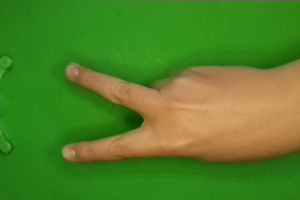
Label: scissors